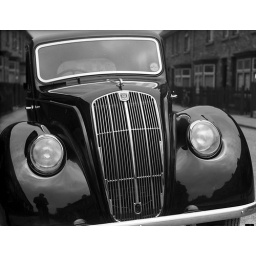
From a set of quarter plate negatives bought at a car boot sale in Leeds.